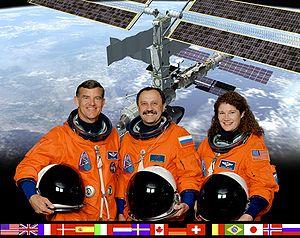
L'expédition 2 à bord de la Station spatiale internationale constitue la première mission à vocation scientifique à bord, après que l'Expédition 1 l'a rendue opérationnelle.